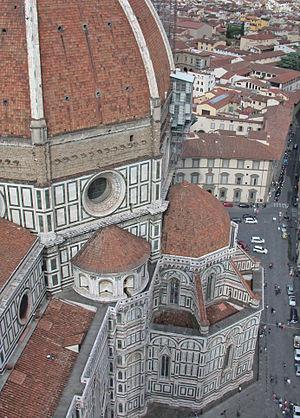
Ceci est une chronologie de l'architecture, c'est-à-dire des évènements les plus importants s'étant produits dans le monde de l'architecture.